Kair, Delhi

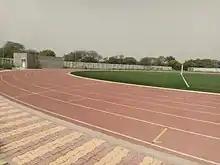
Blessing for Villagers to have an International Standard Stadium in village

Government established Mange Ram Pehlwan Vyamshala is also situated in the Kair village. It is a hub for varied local sports events and tournaments. It also has an upcoming International Standard stadium for multiple sports events.Gian Singh Sehrawat of village is an Olympian and he was participated in Los Angeles Olympics games, 1984.